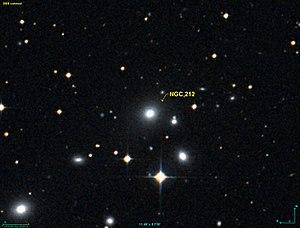
Image créée à l'aide du logiciel Aladin Sky Atlas du Centre de Données astronomiques de Strasbourg et des données de DSS (Digitized Sky Survey).
NGC 212 est une galaxie lenticulaire située dans la constellation du Phénix à environ 369 millions d'années-lumière de la Voie lactée. Elle a été découverte par l'astronome britannique John Herschel en 1834.